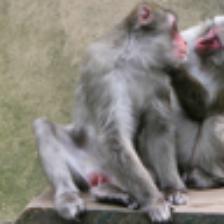
Label: NonHuman